Dudley-Anderson-Yutzy

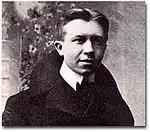
Explorer Vilhjalmur Stefansson was retained by Pendleton Dudley as a celebrity spokesperson to promote meat consumption.

D-A-Y was considered a pioneering company in public relations. Among its notable successes was helping to increase the annual consumption of bananas in the U.S. from 17.4 pounds to more than 22 pounds over a ten-year period by highlighting the health benefits of the fruit. It was also credited with the popularization of orange juice in the 1930s as part of a campaign for the Florida Citrus Commission, an effort for which the firm hired "Woman's Home Companion" writer Marie Teitgen as the D-A-Y "Director of Home Economics." In 1927, to help promote increased meat consumption, the firm - at the behest of its client the American Meat Institute - financed a two-year all meat and water diet for Vilhjalmur Stefansson. In 1975 it was tasked with organizing commemorations for the two hundredth anniversary of the capture of Fort Ticonderoga. The celebration of the Brooklyn Bridge centennial - which the firm was retained to organize - was called "the public relations triumph of 1983" by "Inc."